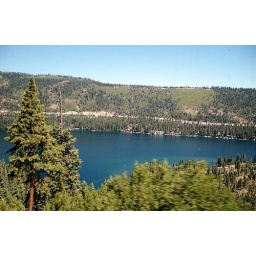
Heres another shot of the very blue water at Donner Lake in the Sierra's